Nićifor Dučić

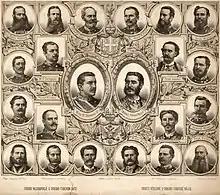
Serb military commanders in the Serbo-Turkish War, Dučić is presented on the bottom left.

In 1848 in Žitomislić Monastery was founded the first school for education of Serbian children and a school for education of Orthodox priests, which were established by monks of the manastir, chiefly Nićifor Dučić and Sirafin Perović.